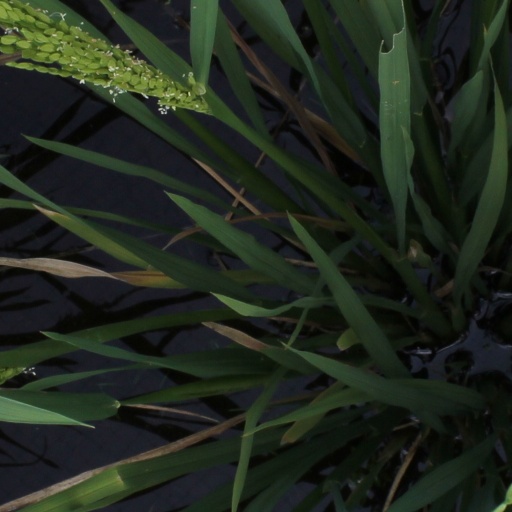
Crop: rice